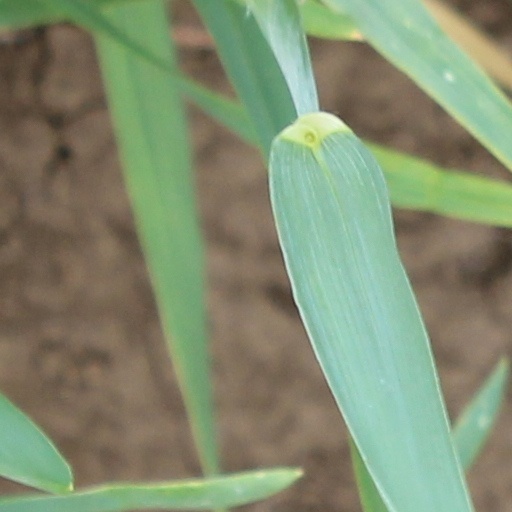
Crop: wheat